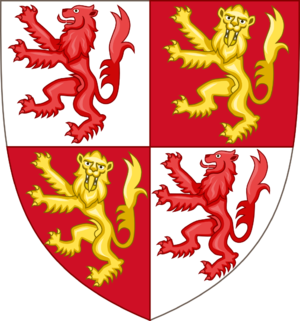
Armes des comte d'Armagnac et de Rodez
Jean de Lescun d’Armagnac, comte de Comminges, dit « le bâtard d’Armagnac », est un Maréchal de France du XVᵉ siècle.